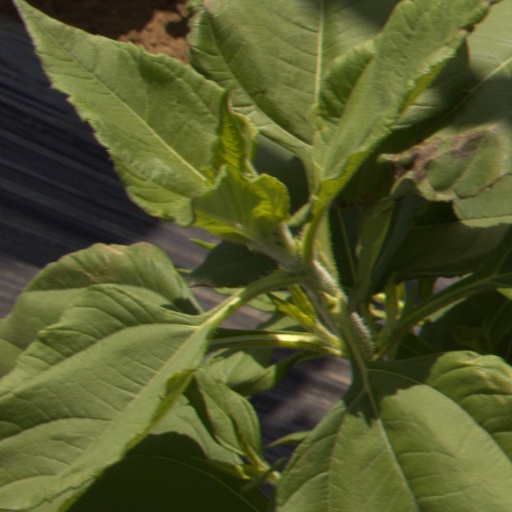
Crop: Jerusalem artichoke